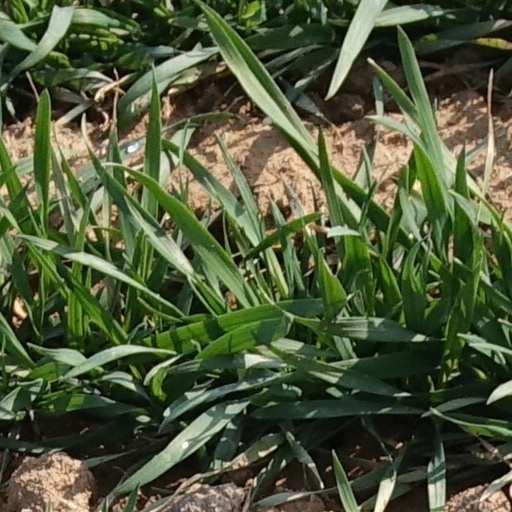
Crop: wheat